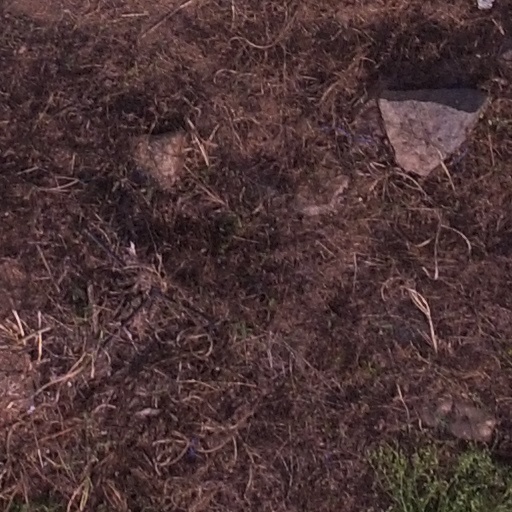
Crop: maize; corn